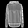
Label: Pullover